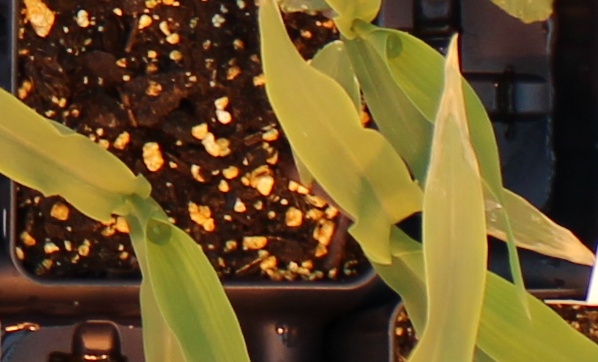
Label: Corn